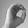
ASL letter: O